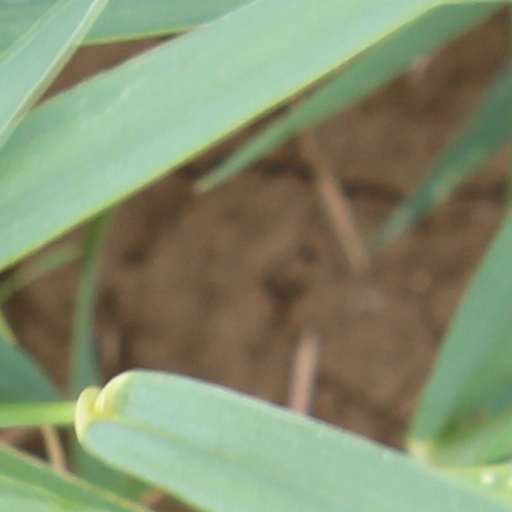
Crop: wheat